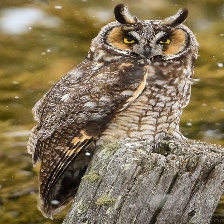
Species: LONG-EARED OWL
Scientific name: ASIO OTUS
ImageNet parent category: great_grey_owl